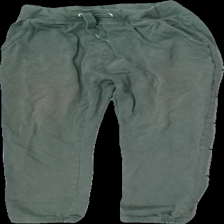
View: front
Type: Trousers
Category: Children
Brand: Lager 157
Colors: Green
Material: 100% cotton
Cut: Regular
Season: All
Damage location: middle right
Damage 2 location: middle left
Damage 3 location: bottom right
Price range: 50-100
Recommended usage: Reuse
Description: gröna mjukisbyxor